Angeline Stickney

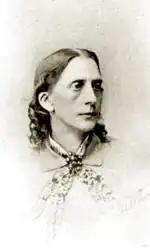
1878 portrait of Angeline Stickney Hall.

Stickney Hall home-schooled all four of her children, all of whom later attended Harvard University. Her third son, Angelo Hall, a Unitarian minister, published a biography of Hall in 1908, titled "An Astronomer's Wife". Her oldest son, Asaph Hall, Jr., was born on October 6, 1859, and served as director of the Detroit Observatory from 1892 to 1905. Her other sons were named Samuel (second son) and Percival (fourth son); Percival Hall (1872–1953) was the second president of Gallaudet University from 1910 to 1946 (he himself was not deaf).